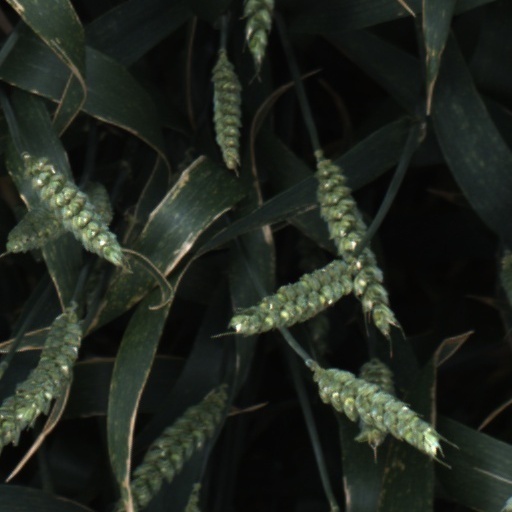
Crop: wheat